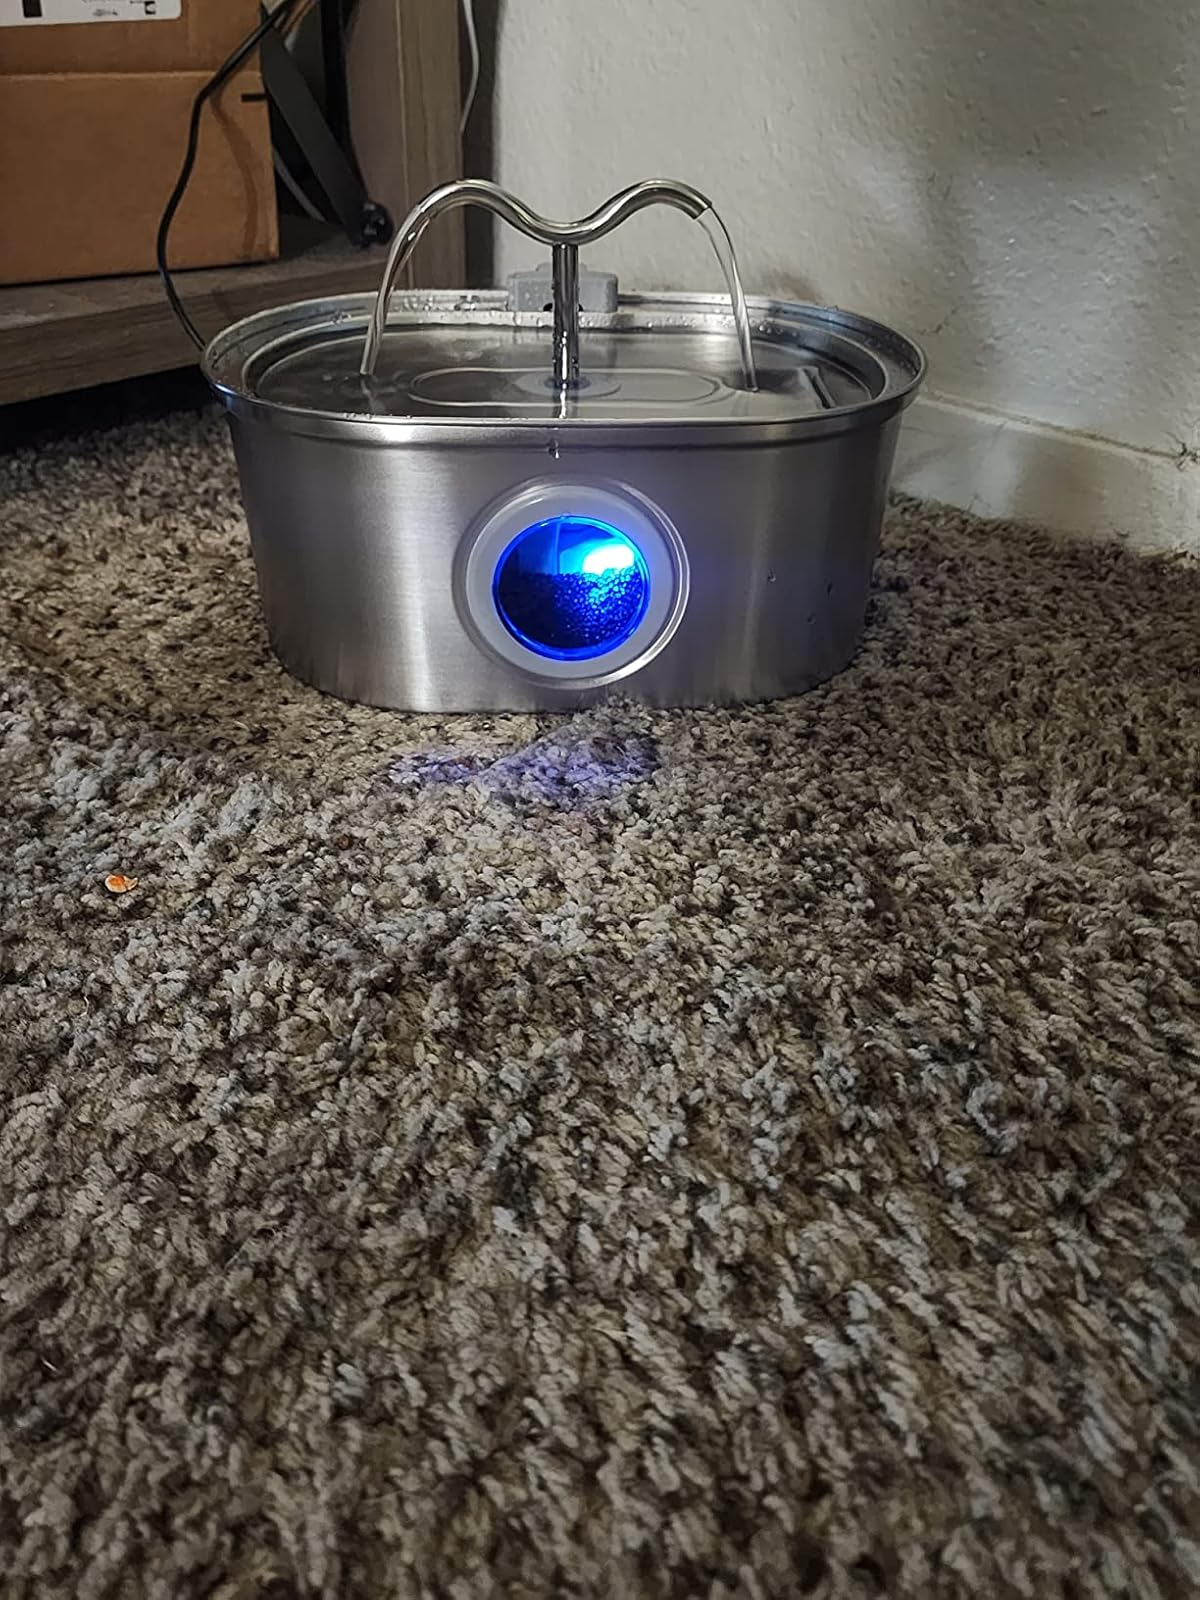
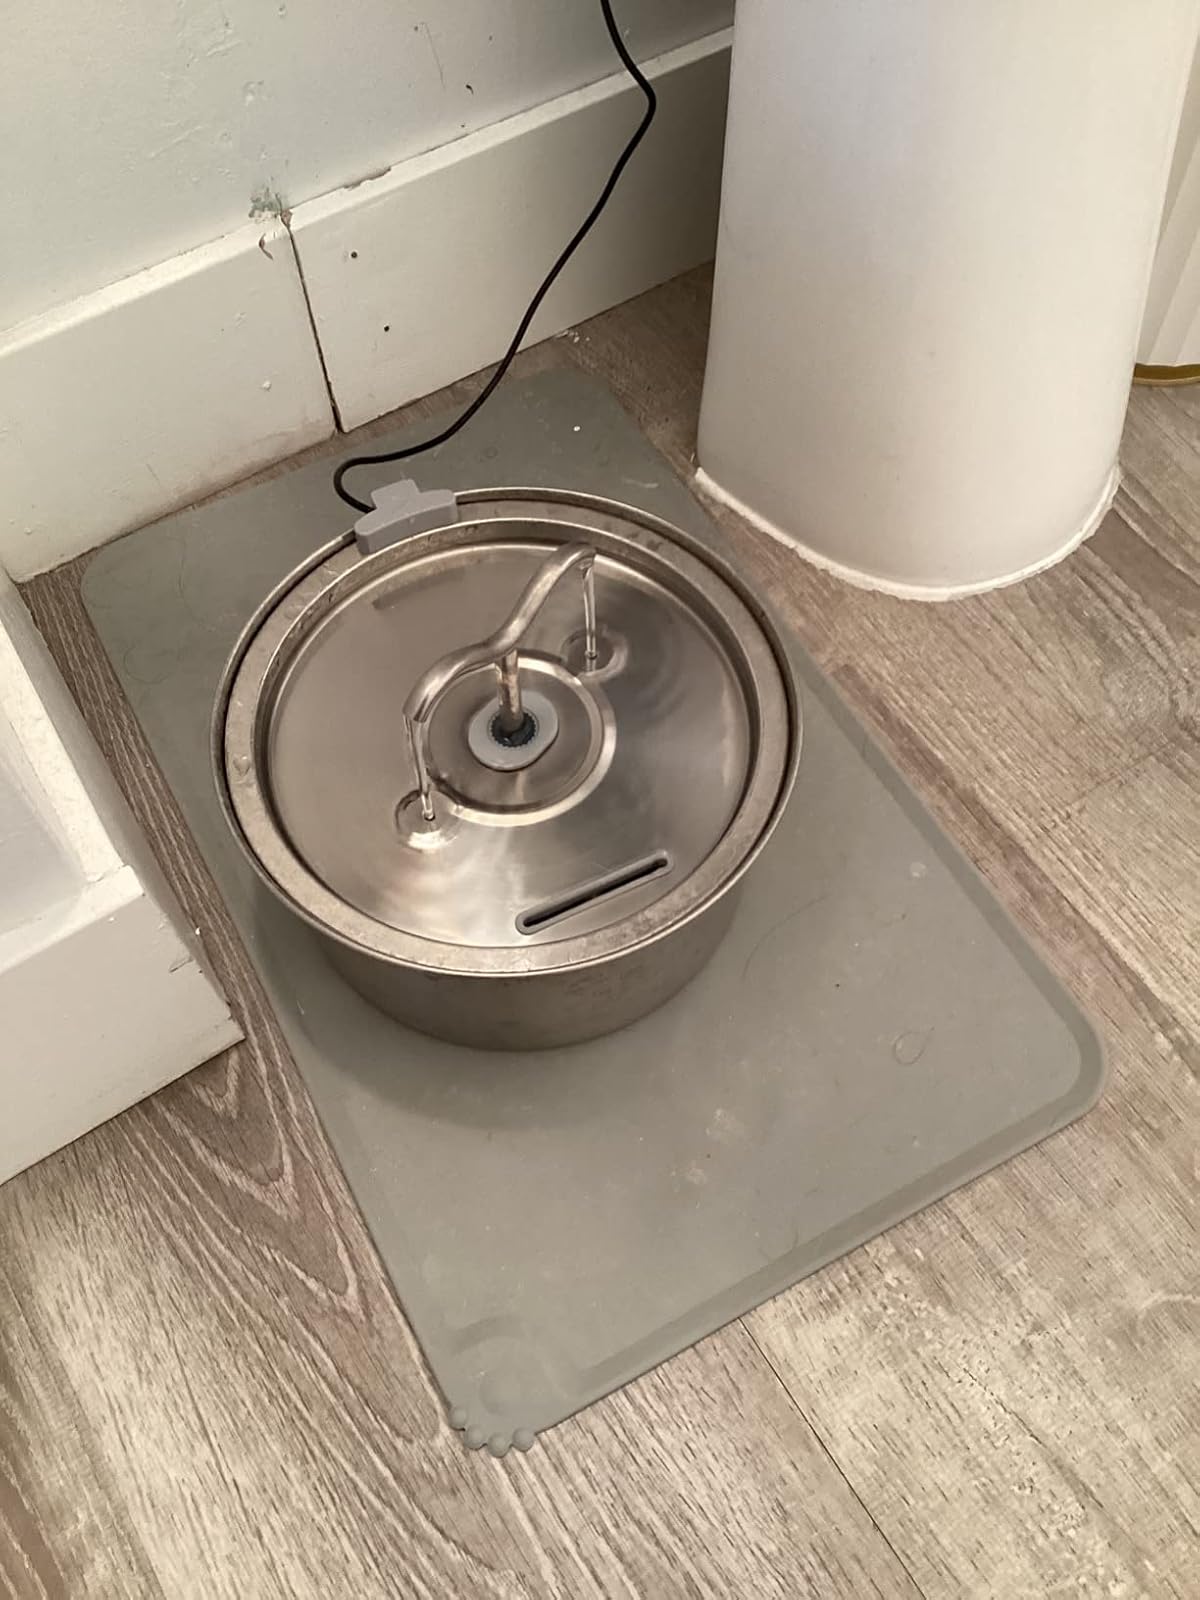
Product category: items_bowl
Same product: no